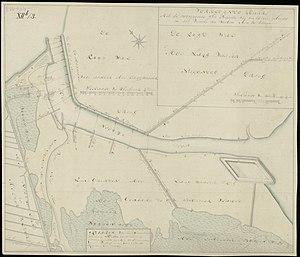
Willemsoord est une ancienne grande base navale de la Marine royale néerlandaise à Den Helder.